Cretacladoides

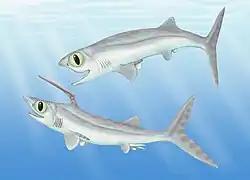
Life restorations of "Falcatus", which "Cretacladoides" may have resembled.

The teeth of "Cretacladoides" are multicuspid in structure, with a cladodont-like crown, and measure less than in width and height. The main cusp is triangular, and flanked by either two or three pairs of lateral cusplets. The first pair of cusplets is very small, while the second reaches three quarters of the main cusp's height. The third pair, when present, is roughly half the size of the second pair. The cutting edges are apparently continuous between the apex of the main cusps and the cusplets. In profile view, all cusps are inclined inwards. The labial crown face possesses either an ogive-shaped enameloid structure on the main cusp, or two converging ridges, depending on which tooth it is.